Fuencaliente, Ciudad Real

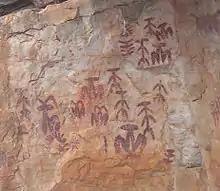
"Peña Escrita" cave paintings

Fuencaliente is a municipality located in Ciudad Real Province, Castile-La Mancha, Spain. According to the 2012 census, the municipality has a population of 1111 inhabitants. The village of Ventillas is part of its municipal term.